Philippine Sports Stadium

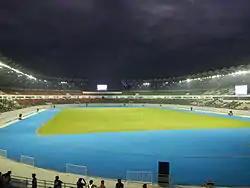
The PSS football field in November 2014

The Philippine Sports Stadium, also known as Iglesia ni Cristo Stadium, is a football and track stadium at Ciudad de Victoria, a tourism enterprise zone in the towns of Bocaue and Santa Maria, Bulacan, Philippines. The stadium was built right next to the Philippine Arena, the world's largest indoor arena. It is one of the largest football stadiums in the Philippines with a maximum seating capacity of 25,000. Its seating capacity is about twice the seating capacity of the Rizal Memorial Stadium which has a capacity of 12,873.